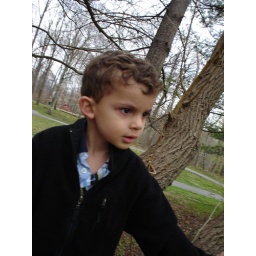
the box in a tree